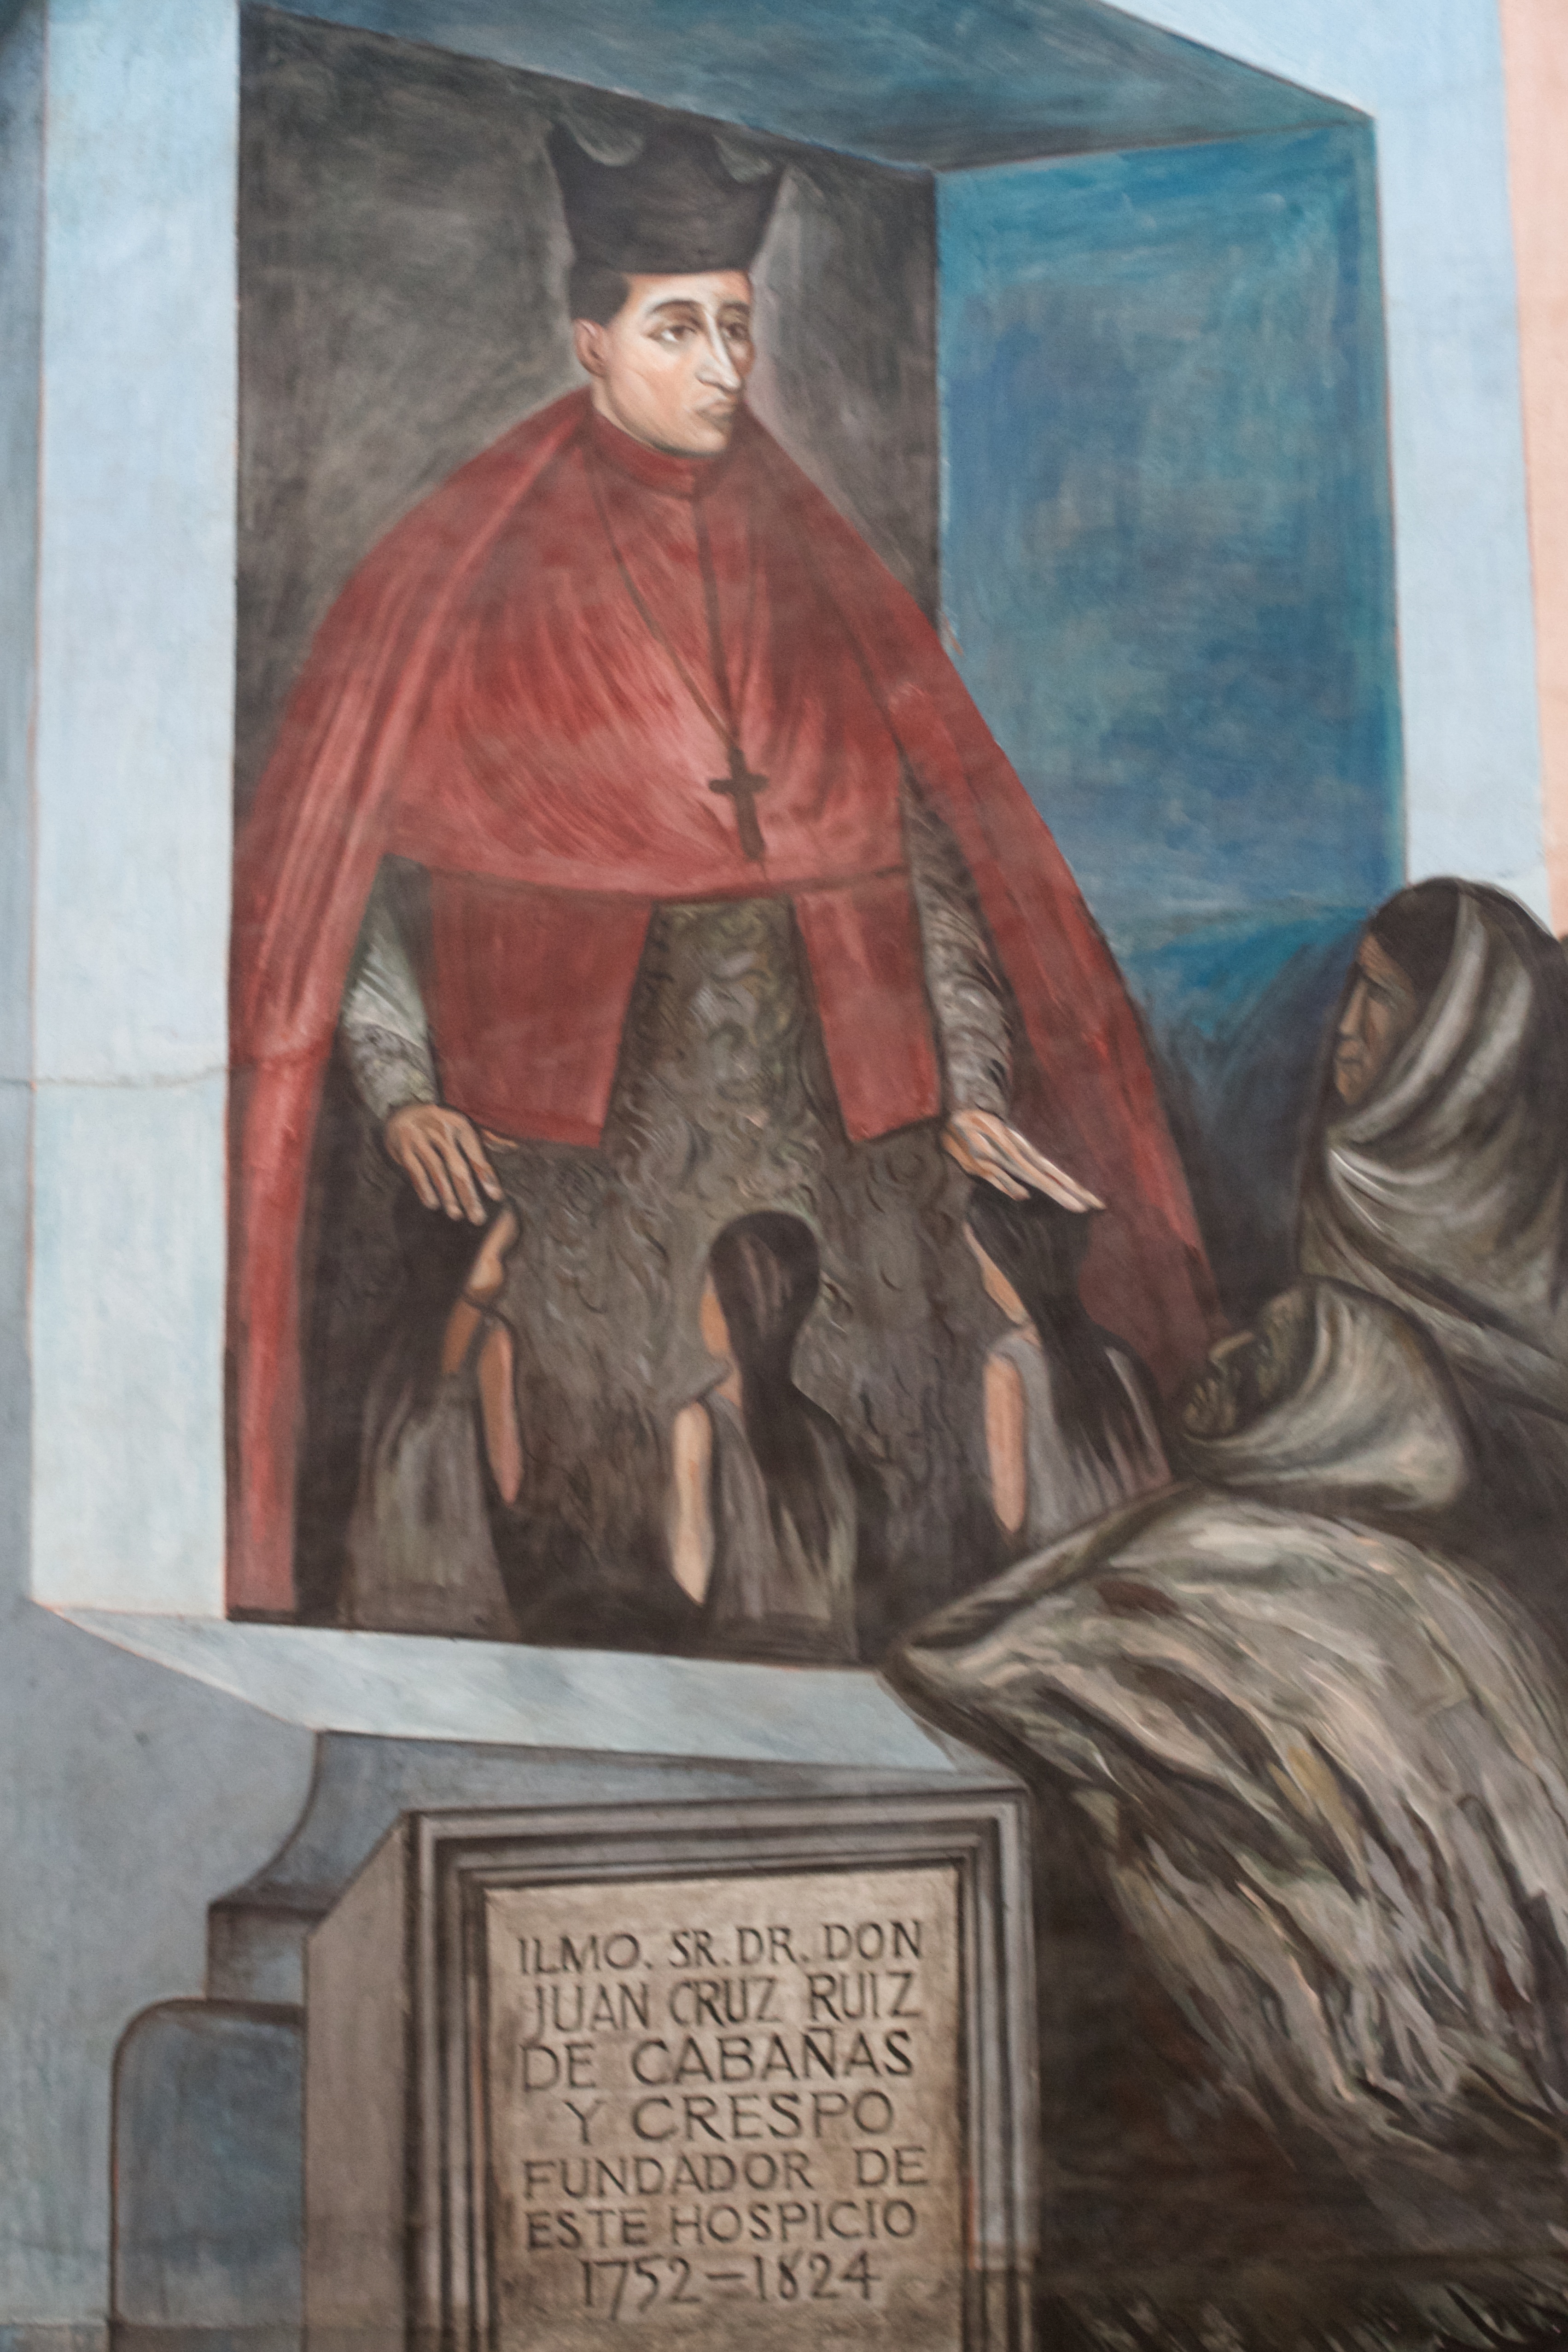
religion, painting, art, modern art, ancient history